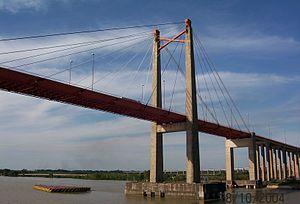
Cet article a pour objet de présenter une liste de ponts remarquables d'Argentine, tant par leurs caractéristiques dimensionnelles, que par leur intérêt architectural ou historique.